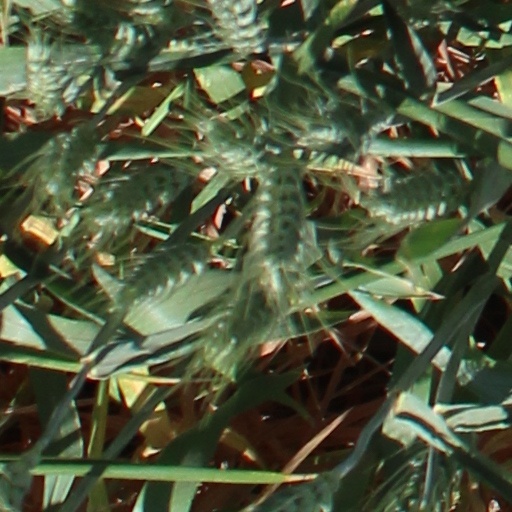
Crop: wheat